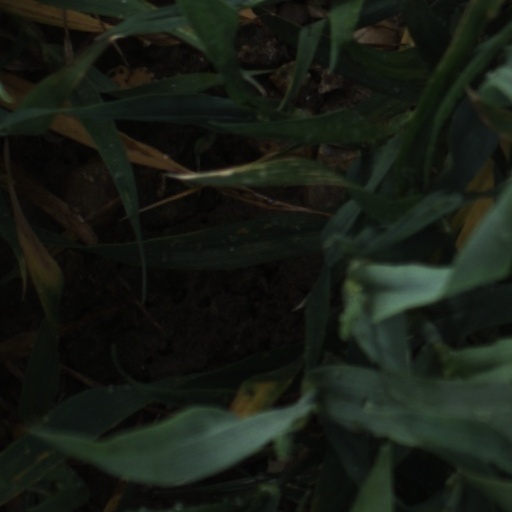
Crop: wheat